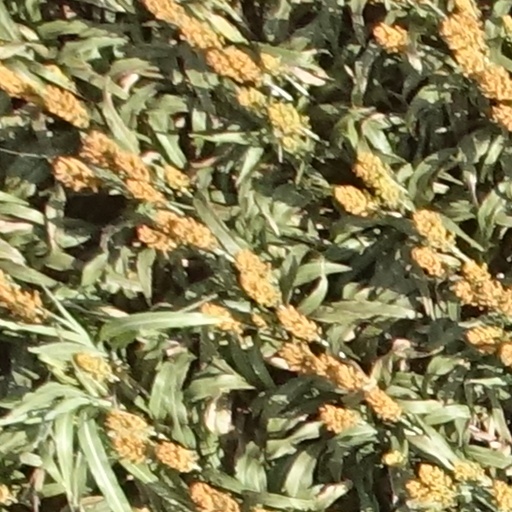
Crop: sorghum